Apple Park

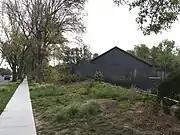
Glendenning Barn as seen from the sidewalk next to Apple Park

The land that Apple purchased for the campus came with an old barn that was built in 1916 by John Leonard using redwood planks. Leonard married into the Glendenning Family, who immigrated to the United States from Scotland and settled in the area in the 1850s. After Apple purchased the property, there were discussions between Apple, the Cupertino Historical Society, and the city of Cupertino as to the fate of the barn. The city's interest in the barn stemmed from its 2004 declaration as a historical site.